History of Tuva

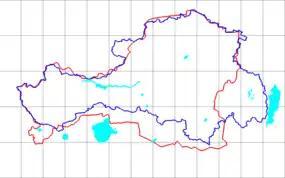
Blue line is the Tannu Uriankhai (1914) border. Red line is the Tuvan Autonomous Oblast (1953) border.

The territory currently known as Tuva has been occupied by various groups throughout its history. Sources are rare and unclear for most of Tuva's early history. Archeological evidence indicates a Scythian presence possibly as early as the 9th century BC. Tuva was conquered relatively easily by the succession of empires which swept across the region. It was most likely held by various Turkic khanates until 1207. It was then ruled by various Mongol-led regimes (including the Yuan dynasty) until the 18th century, when it submitted to the Manchu-led Qing dynasty. Slow Russian colonization during the 19th century led to progressive annexation of the region to Russia in the 20th century. The region was then controlled by the Russian Empire and the Soviet Union before finally joining the Russian Federation in 1992. Throughout this whole time, the borders of Tuva have seen very little modification.